Newlab

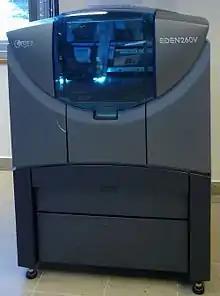
A Sratasys Objet Eden 260v 3D poly jet printer from 2015. While a predecessor to Newlab's Objet 30, it is indicative of the additive manufacturing technologies employed at Newlab's prototyping lab.

As of September 2017 eighty companies and 400 people worked at Newlab. By 2018, the number of companies had increased to over 100. Members are typically growth-stage companies with anywhere between 3-20 employees.